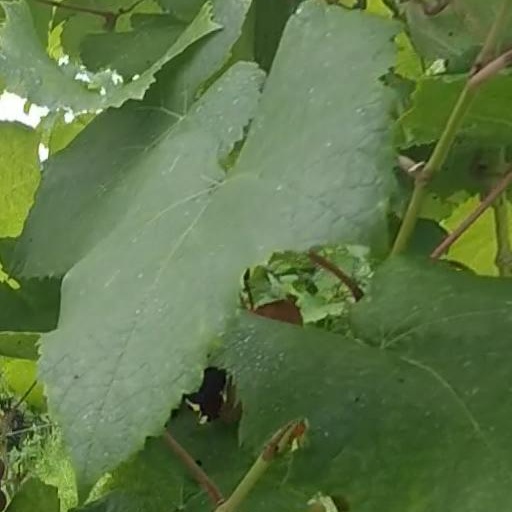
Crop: grape